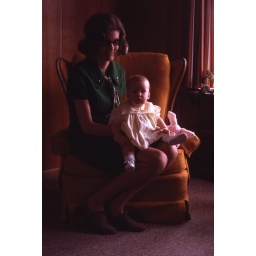
Mom holding me on the yellow rocking chair in the middle room. 1972.